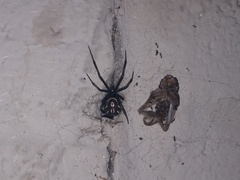
Species: Lactrodectus_hesperus